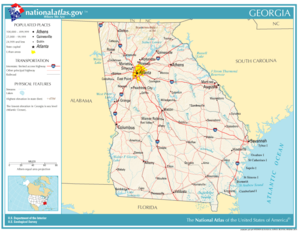
La liste des phares en Géorgie dresse la liste des phares de l'État américain de la Géorgie répertoriés par la United States Coast Guard. Située juste au nord de la Floride, la côte atlantique de la Géorgie est relativement courte et compte six phares historiques encore en vie, dont trois en activité